Furniture

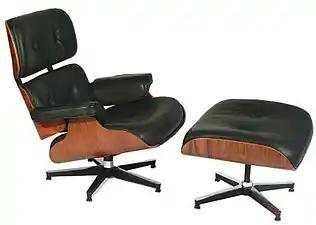
Eames Lounge (670) and Ottoman (671) 1956

The nineteenth century is usually defined by concurrent revival styles, including Gothic, Neoclassicism, and Rococo. The design reforms of the late century introduced the Aesthetic movement and the Arts and Crafts movement. Art Nouveau was influenced by both of these movements. Shaker-style furniture became popular during this time in North America as well.